Congrès Internationaux d'Architecture Moderne

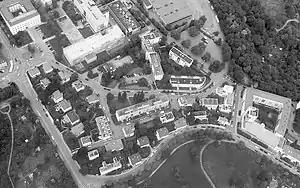
Weissenhof Estate in Stuttgart 1927. CIAM promoted modern architecture in the "Cubist style": the Bauhaus, Weissenhof, De Stijl, and modern projects of the Palace of Nations in Geneva. Parallel movements of the 1920s include Expressionism, Constructivism, Art Deco, and Traditionalism.

The Congrès Internationaux d'Architecture Moderne (CIAM), or International Congresses of Modern Architecture, was an organization founded in 1928 and disbanded in 1959, responsible for a series of events and congresses arranged across Europe by the most prominent architects of the time, with the objective of spreading the principles of the Modern Movement focusing in all the main domains of architecture (such as landscape, urbanism, industrial design, and many others).